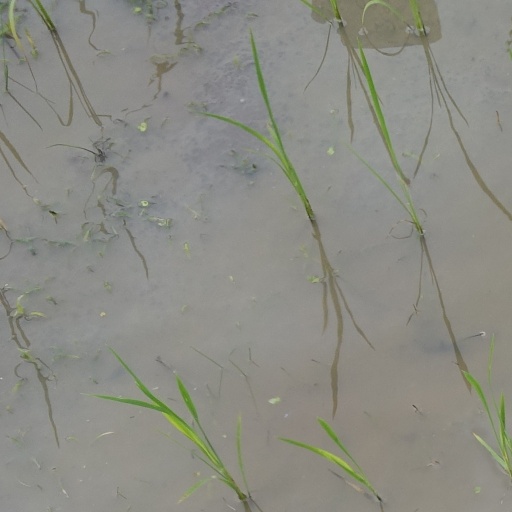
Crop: rice